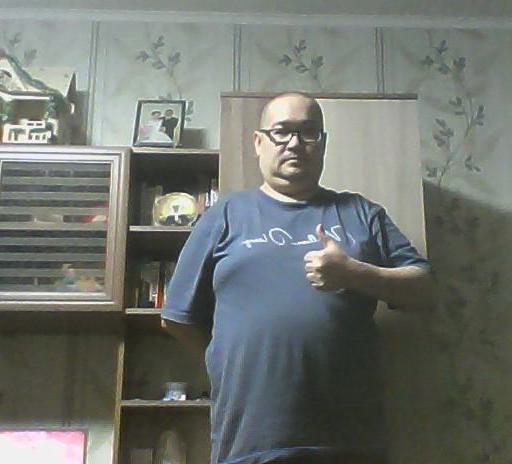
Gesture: like